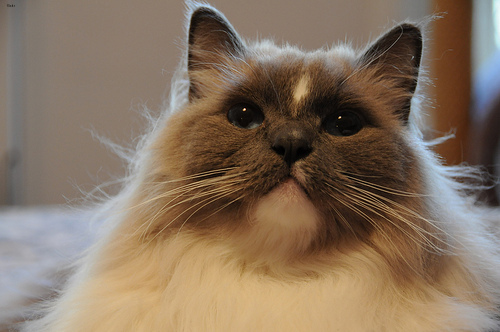
Breed: ragdoll